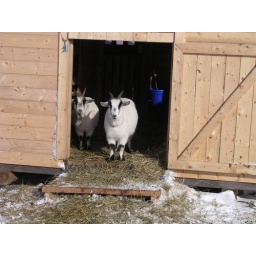
The girls in the new barn Dec 2007